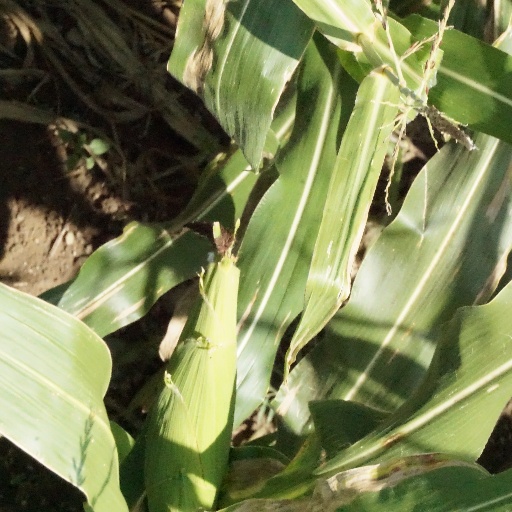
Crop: maize; corn